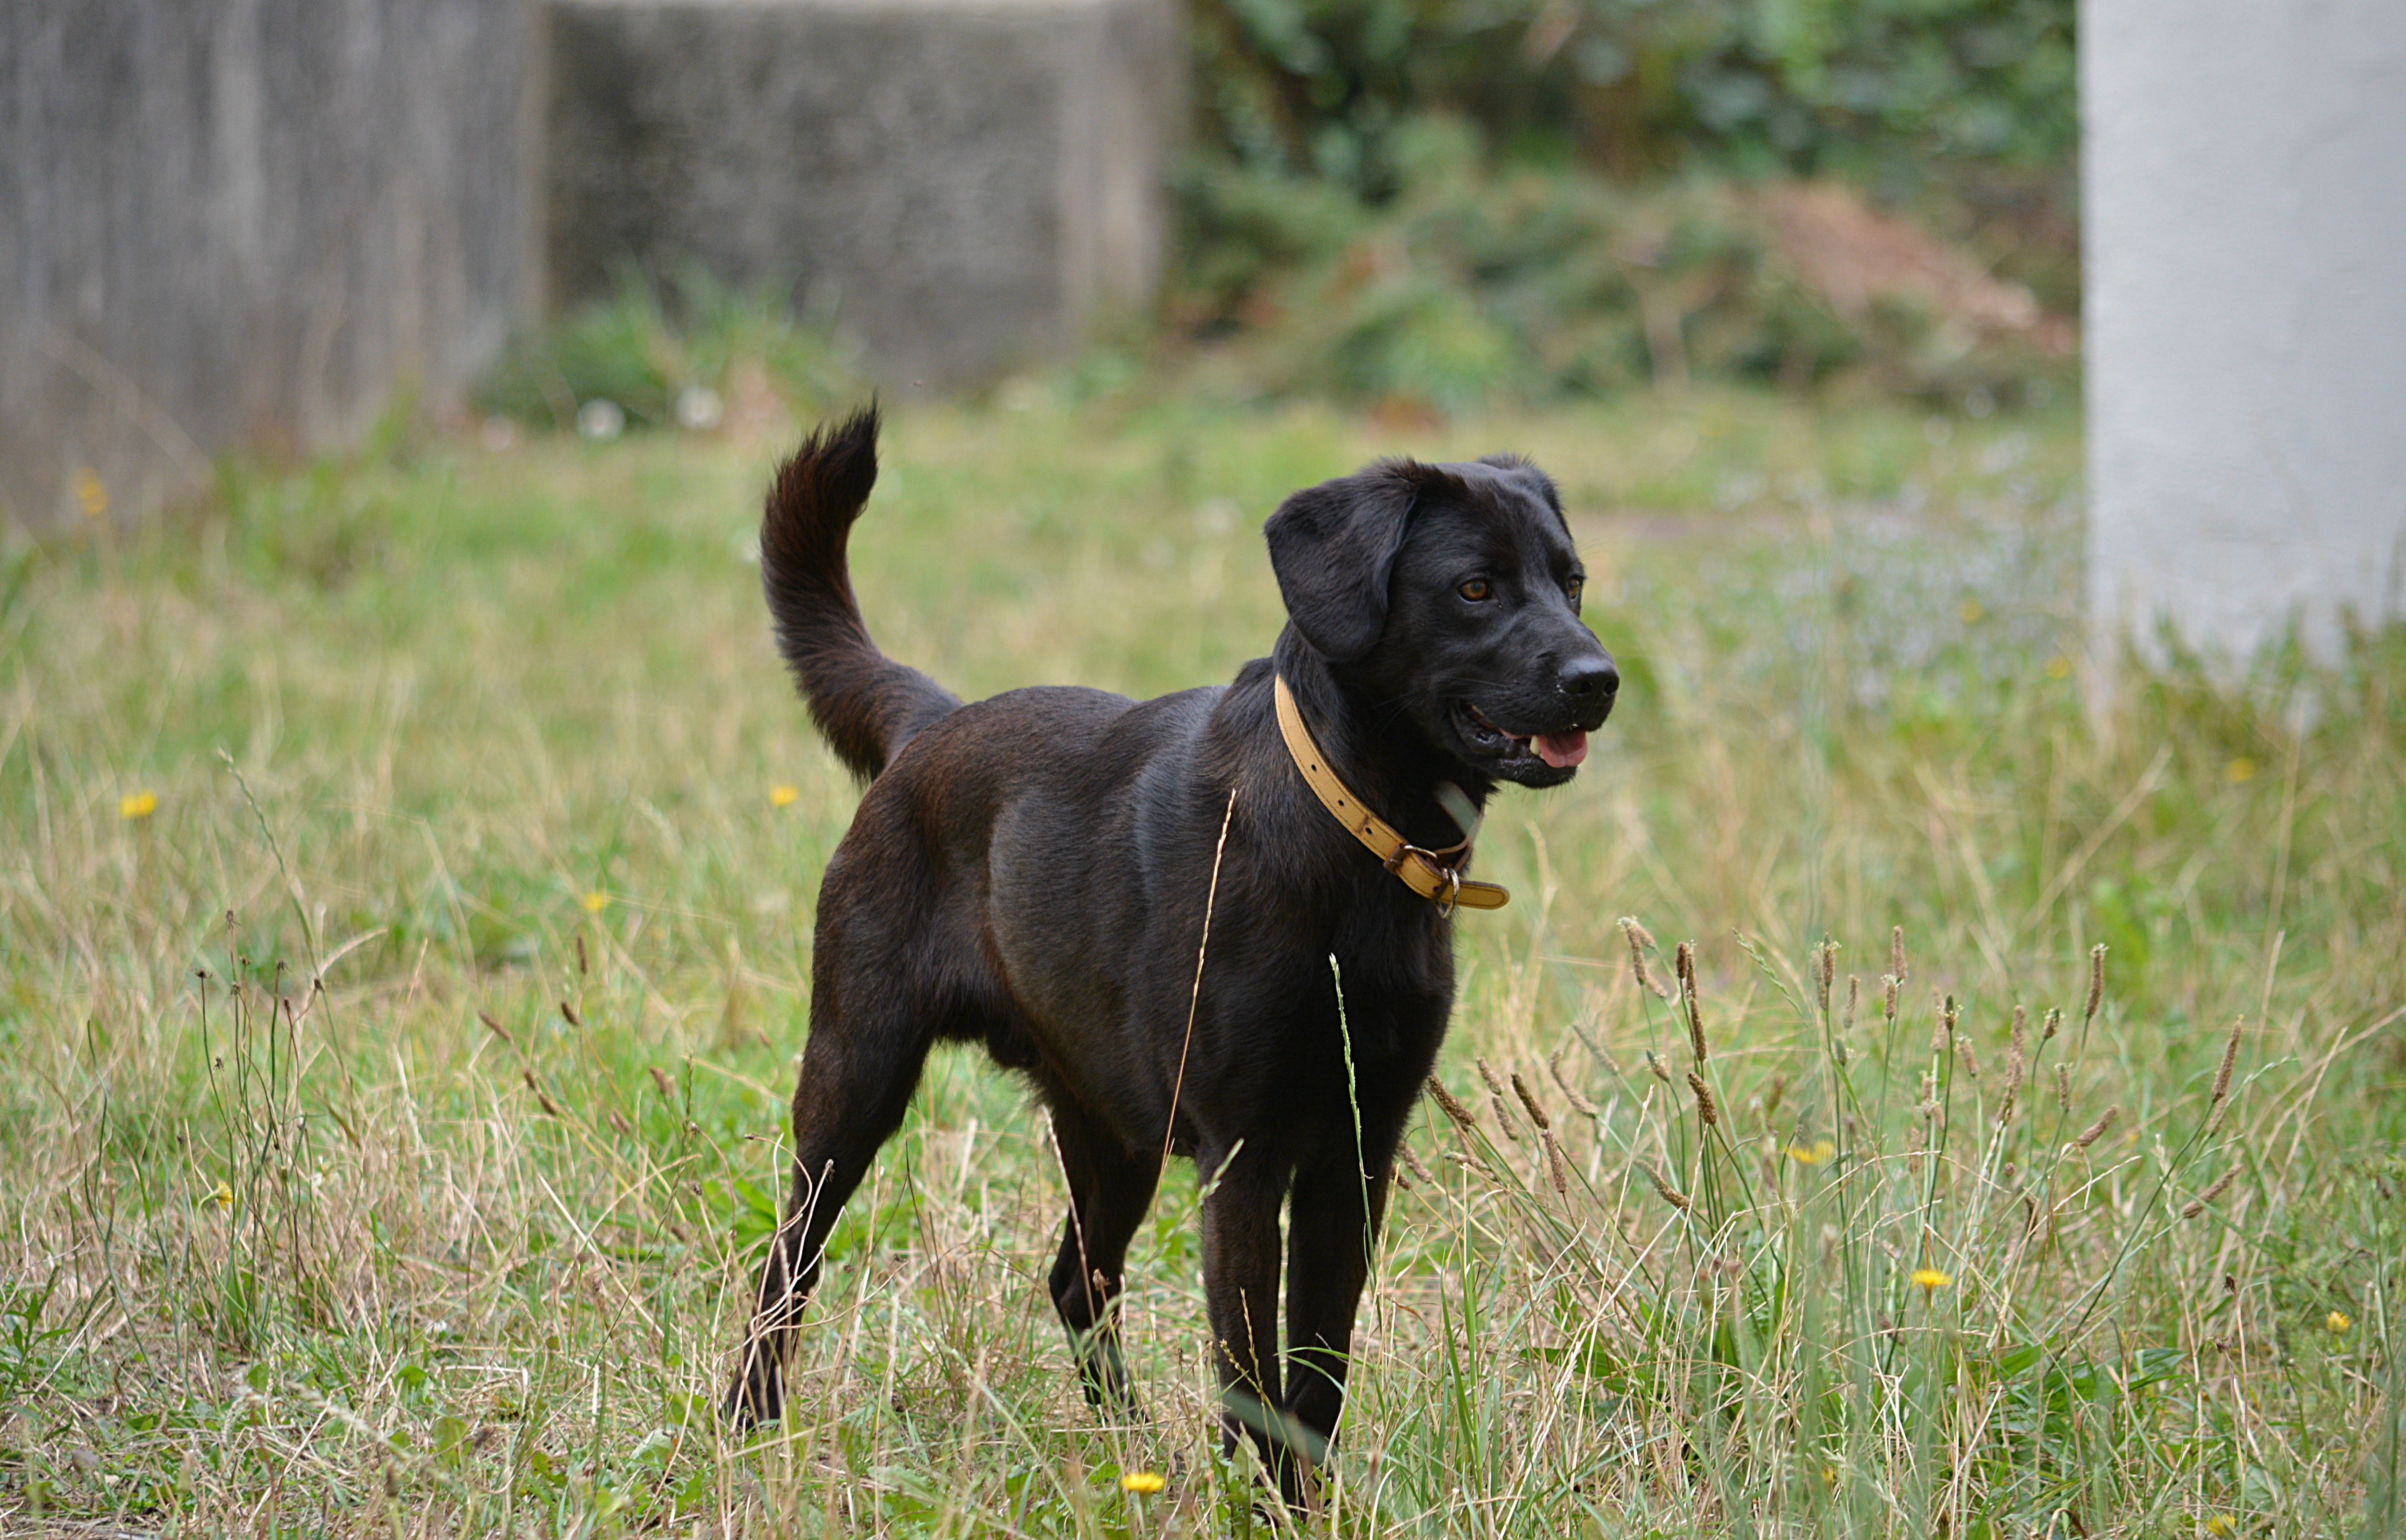
hair, dog, animal, canine, mammal, animals, vertebrate, labrador retriever, labrador, dog breed, canidae, patterdale terrier, black labrador, dog like mammal, carnivoran